Stanley Industrial Alliance Stage

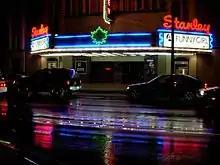
The 2004–2005 production of "Funny Girl"

After renovation, owing to du Maurier's sponsorship, the facility was named the Stanley Theatre du Maurier Stage, taken over by the Arts Club Theatre Company and later became their main stage. This venue has allowed the Arts Club to put on new kinds of shows, such as large musicals, classics and productions from around the world. The first production was "Swing!", which opened on October 28, 1998 and had a successful run, followed by "Hamlet". In addition to showing Arts Club productions, the theatre is rented out for other purposes, including business and educational presentations, and has been used for comedy acts and concerts, such as Lorne Elliott, Francis Cabrel, and RyanDan.